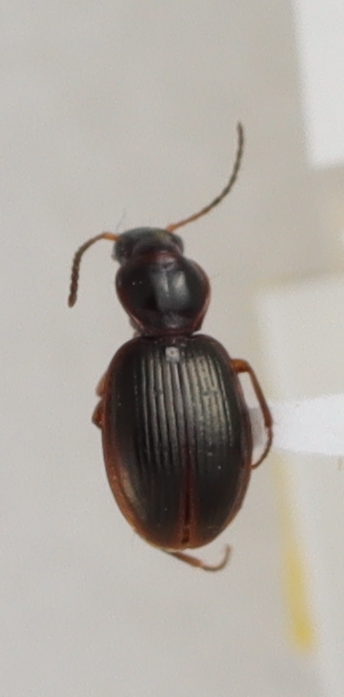
Scientific name: Mecyclothorax konanus
Plot: 17
Trap: E
Collected: 20190703